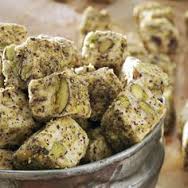
Yemek: lokum